C4I Corps

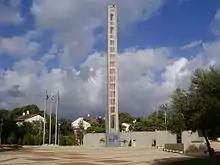
Memorial to the Communications Corps's fallen in Yehud, Israel with Bible verse Ezra 3:13

The Haganah Communications Service was established in 1937 and in the same year the first Morse Code radio operators’ course was held. At that time in the British Mandate, they operated 12 underground broadcasting stations. In 1938 they brought 150 carrier pigeons to the country. In 1939 the first broadcast station run by the Etzel, also known as the Irgun, was activated. The first communications officer course was held in 1947. During the Jerusalem blockade, radio communication equipment was installed on Palmach armored vehicles that went up to the city.